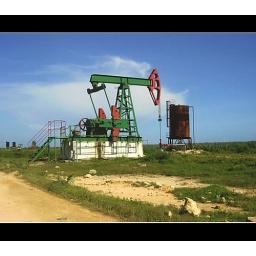
That white cloud was there just in time!  :)